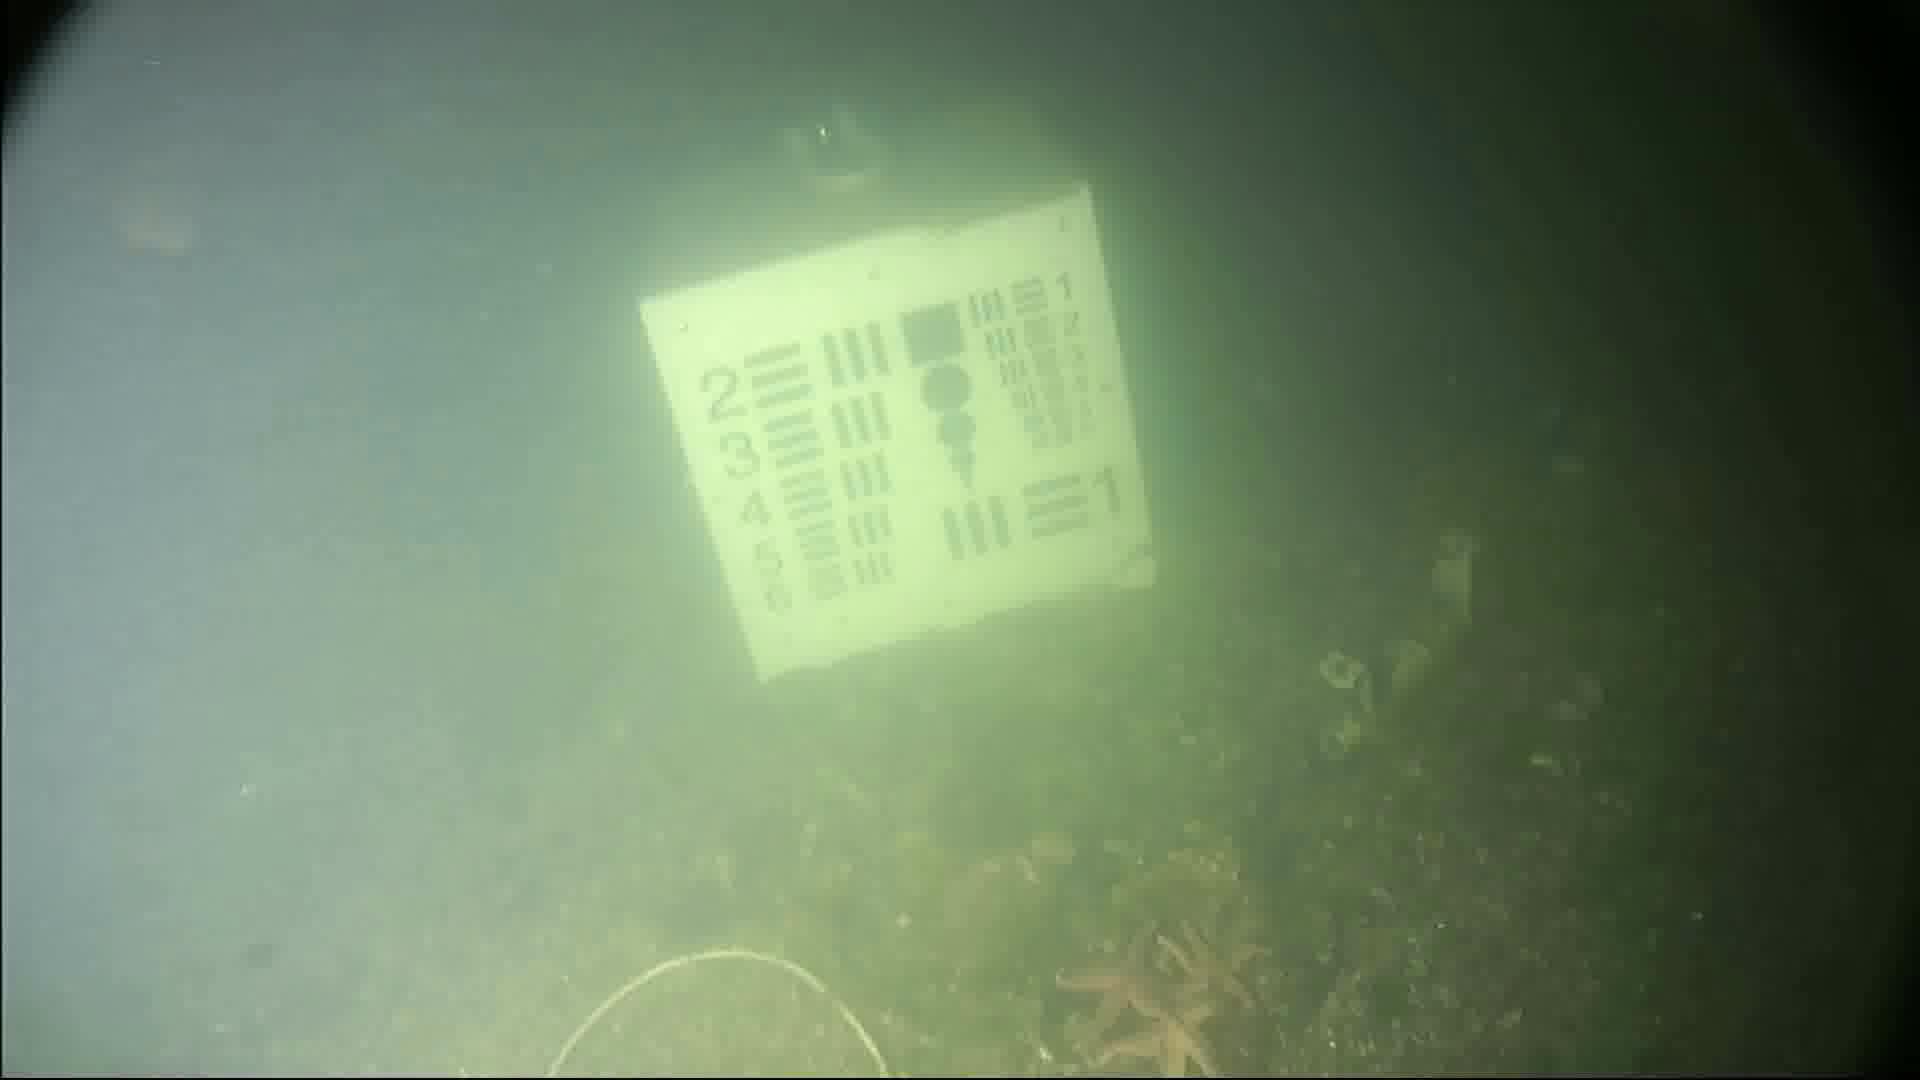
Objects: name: starfish
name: crab